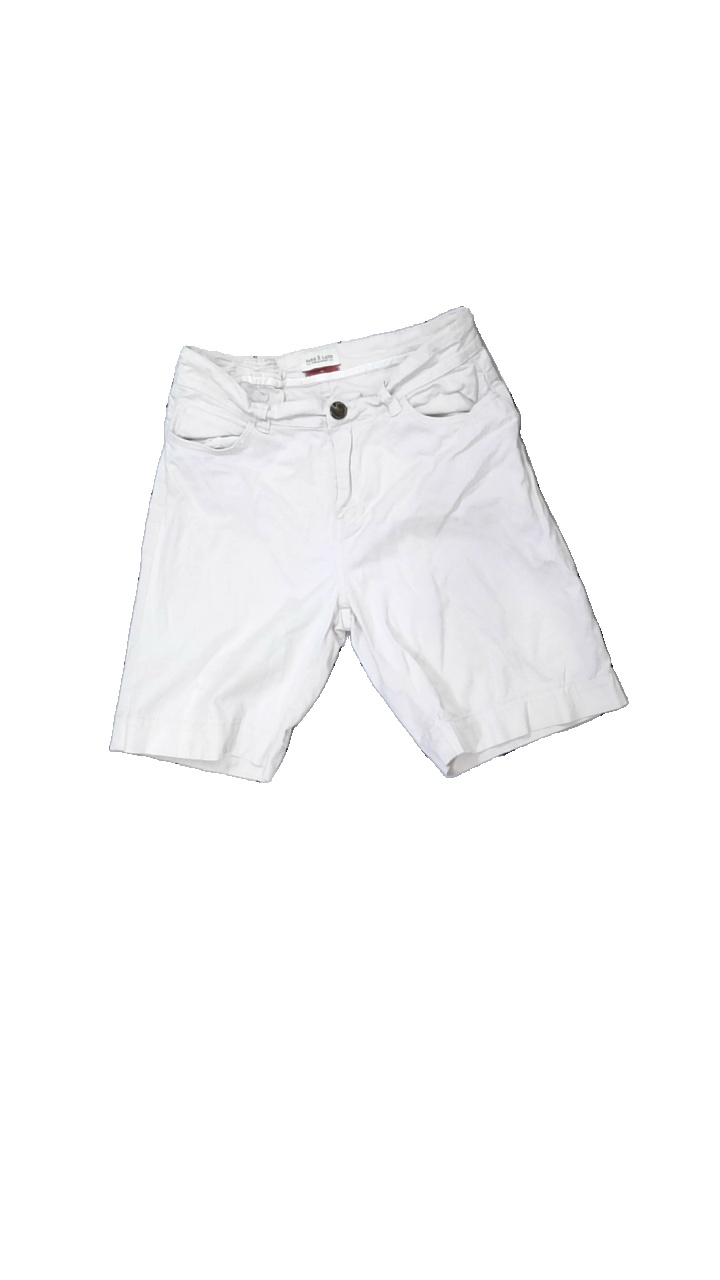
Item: Shorts (Ladies)
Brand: Park Lane
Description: rosa shorts, fläckar på båda benen
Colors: Pink
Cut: Regular
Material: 100% cotton
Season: All
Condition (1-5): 3
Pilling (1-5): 5
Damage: fläckar
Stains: Major
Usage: Export
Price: <50